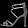
Label: Sandal